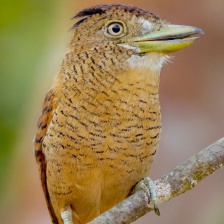
Species: BARRED PUFFBIRD
Scientific name: NYSTALUS RADIATUS